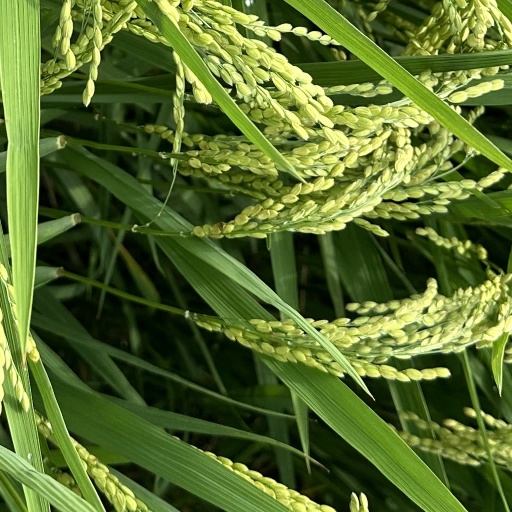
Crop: rice